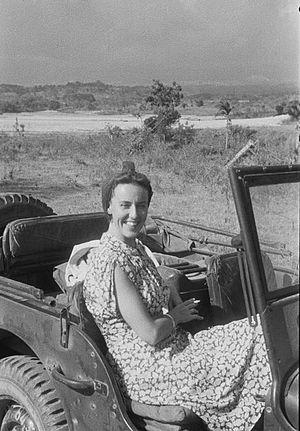
L'après-guerre est la période qui suit immédiatement la Seconde Guerre mondiale et qui dure jusqu'aux débuts de la guerre froide et la mort de Joseph Staline. Durant cette période, l'organisation et l'économie de la nation sont développées et la plupart des dégâts causés par la guerre sont réparés. Elle est fréquemment marquée par le manque de nourriture, de produits de tous types et des conditions de vie mauvaises.